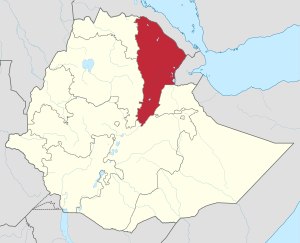
Afar-regionen
Afar-regionens placering i Ethiopien
Afar-regionen er en region i det nordlige Etiopien. Regionen grænser op til Eritrea og Djibouti.